Charles FitzClarence

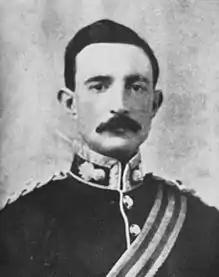

Brigadier General Charles FitzClarence, VC (8 May 1865 – 12 November 1914) was an Anglo-Irish recipient of the Victoria Cross, the highest and most prestigious award for gallantry in the face of the enemy that can be awarded to British and Commonwealth forces.